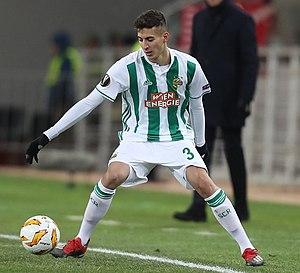
Mert Müldür, né le 3 avril 1999 à Vienne en Autriche, est un footballeur international turc qui évolue au poste d'arrière droit à l'US Sassuolo.